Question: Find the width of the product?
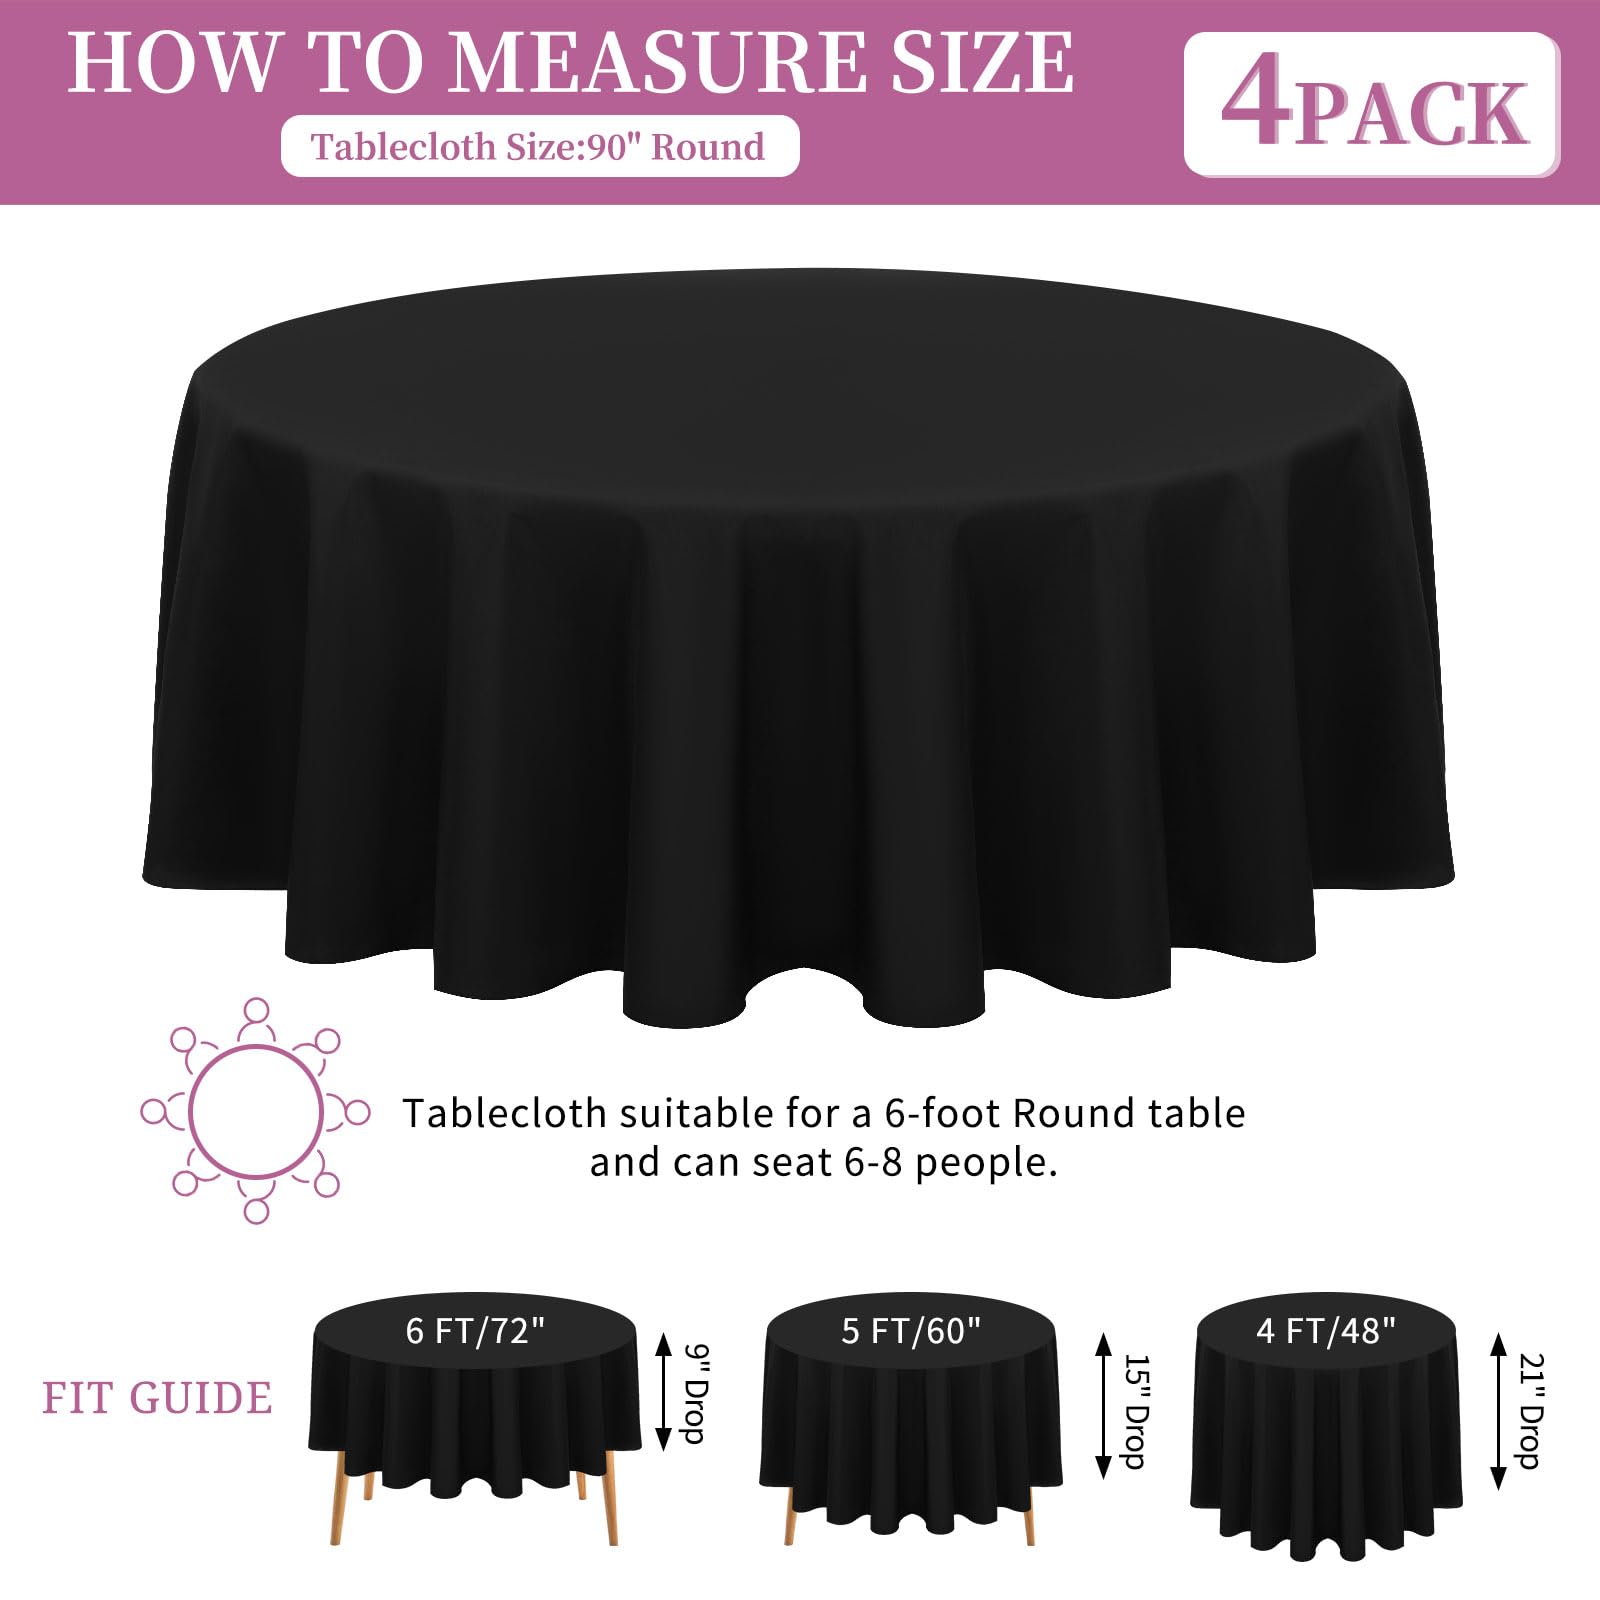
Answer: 48.0 inch